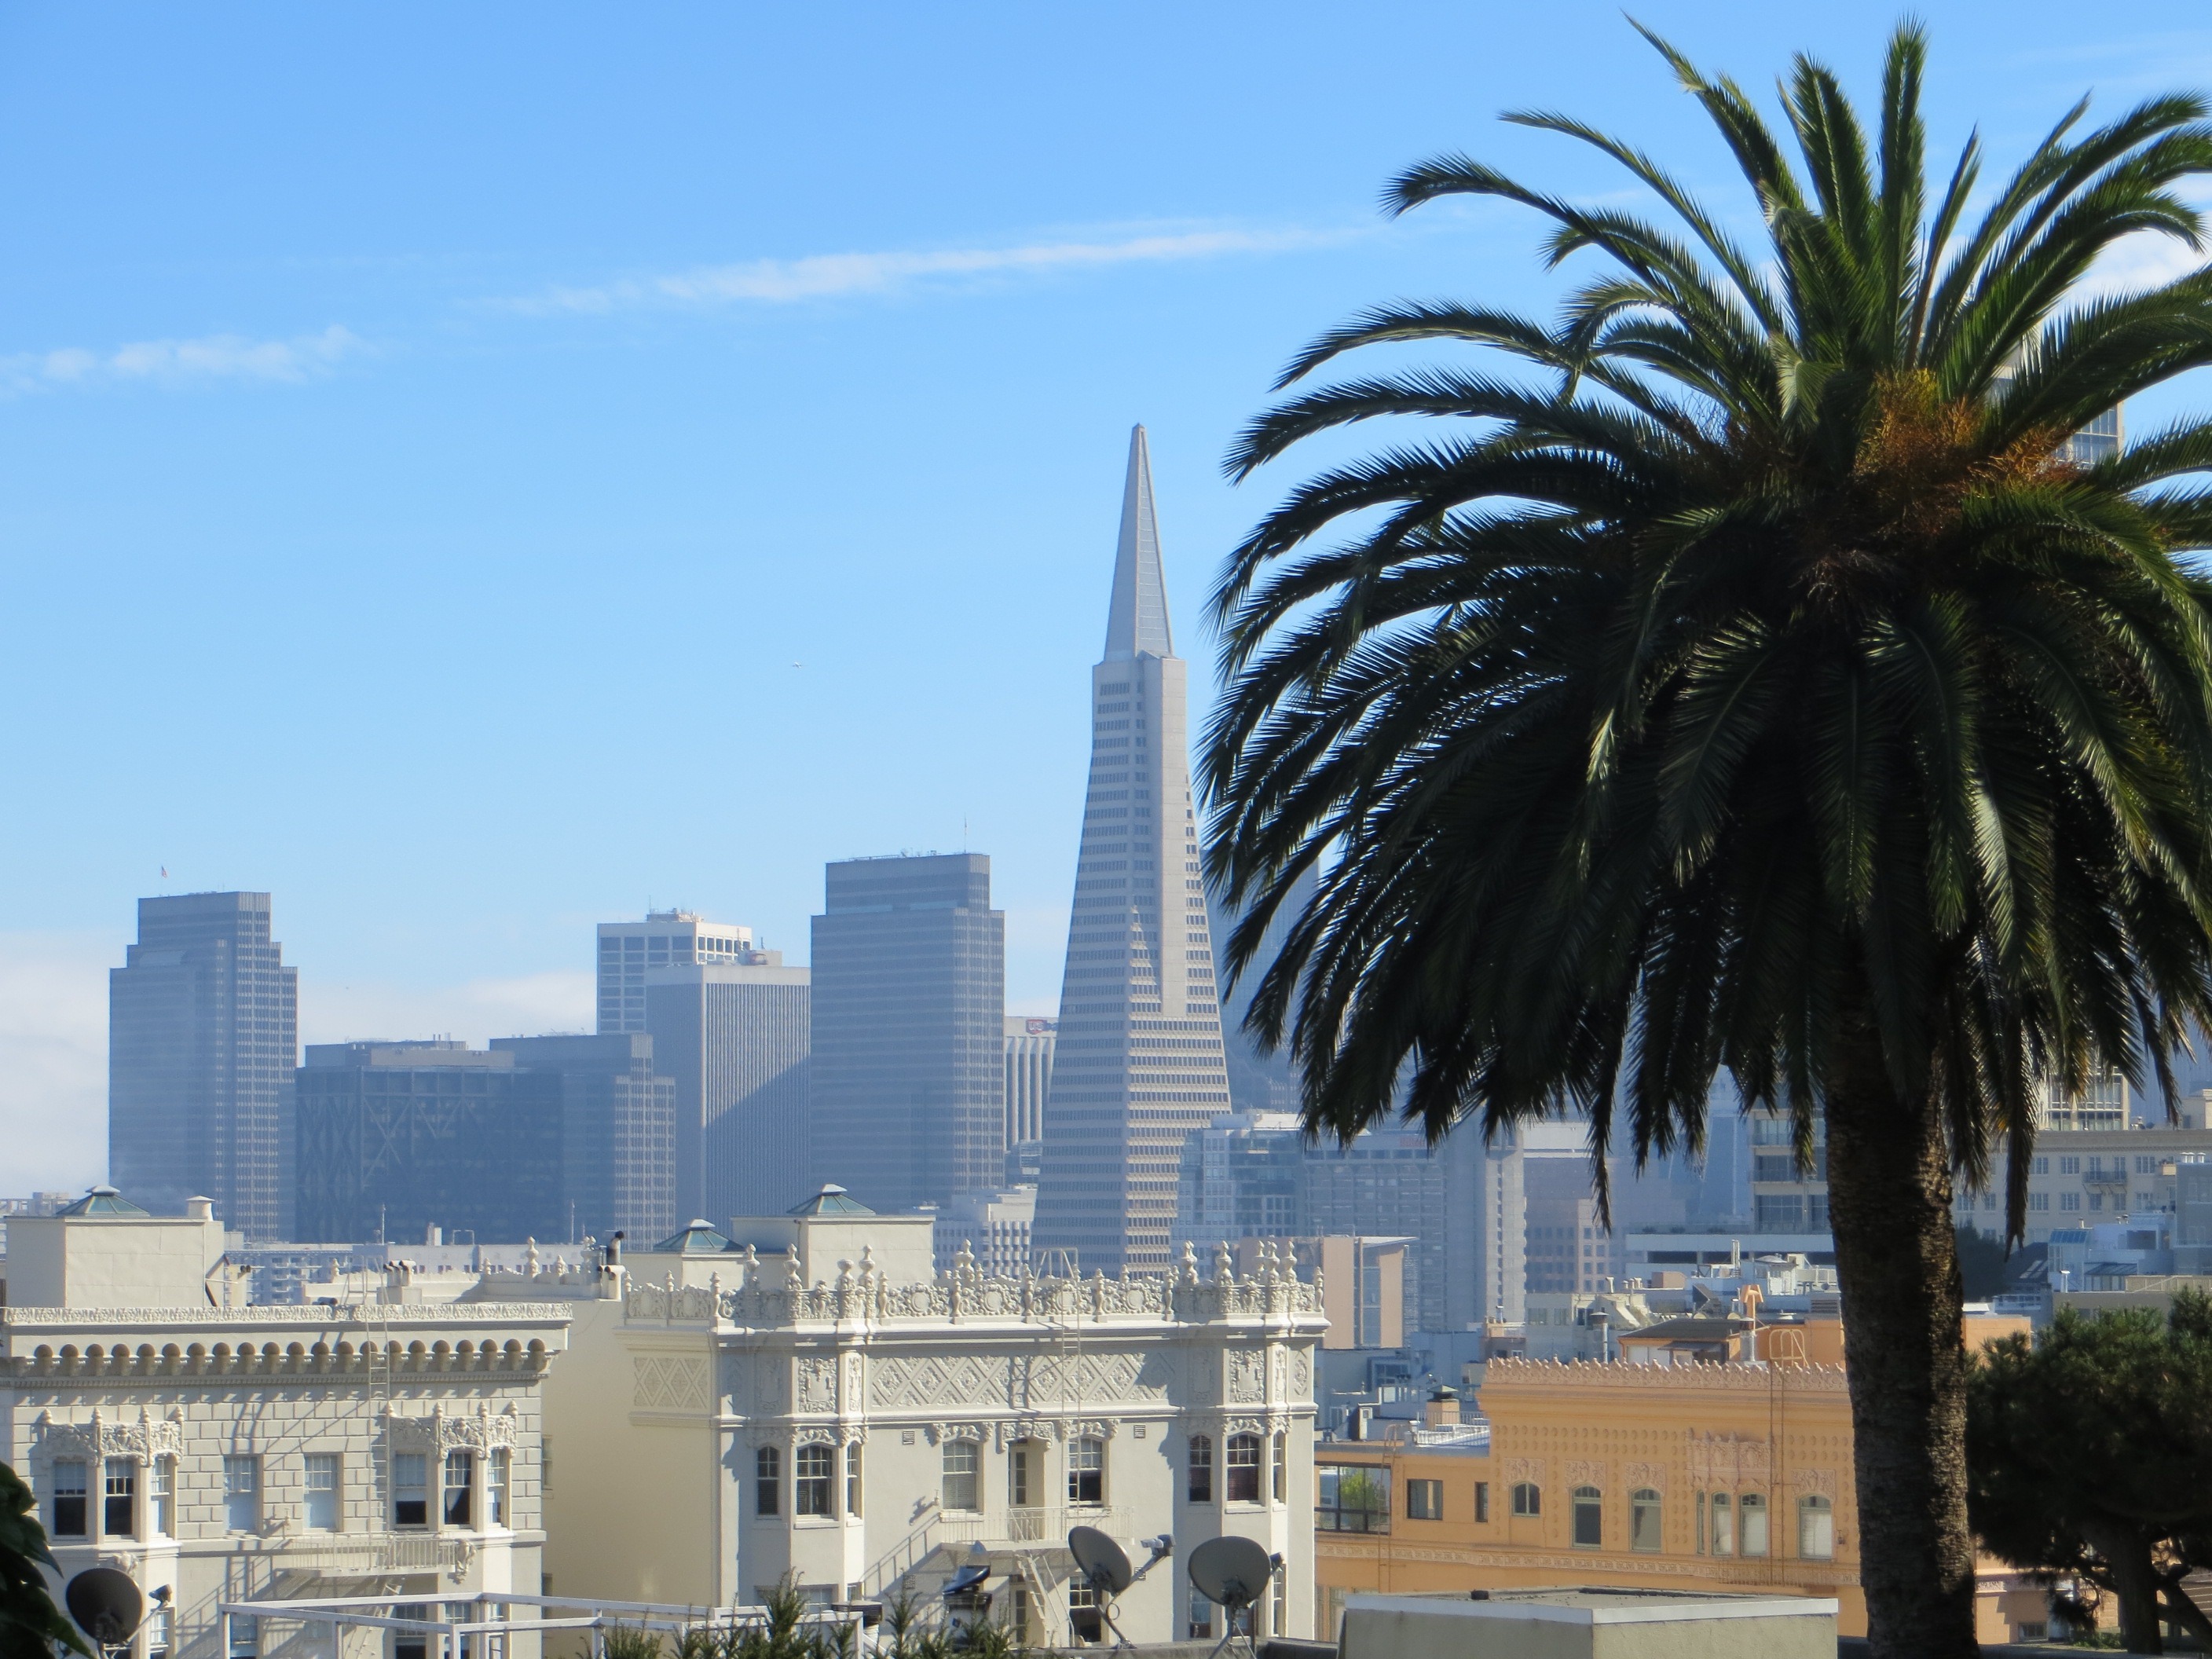
tree, plant, skyline, building, city, skyscraper, cityscape, downtown, san francisco, palm, plaza, usa, landmark, california, tower block, transamerica pyramid, human settlement, woody plant, arecales, palm family